John Beilein

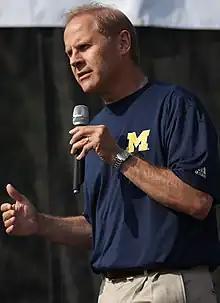
Beilein in 2008

The 2011–12 Wolverines began the season ranked in the top 25, and remained there all season. The team recorded a win over 9th-ranked Michigan State on January 17, 60–59. It was Beilein's third consecutive win over the Spartans and came nine days after Beilein recorded his first victory over Wisconsin, 59–41. On February 18, the Wolverines defeated another top-10 opponent, edging 6th-ranked Ohio State, 56–51. The win clinched Beilein's first winning record in Big Ten play. On March 1, Michigan won at Illinois for the first time since 1995, ending a 13-game losing streak in Champaign. The Wolverines finished 24–10 overall and 13–5 in Big Ten play, winning a share of the regular-season Big Ten championship for the first time since the 1985–86 team.